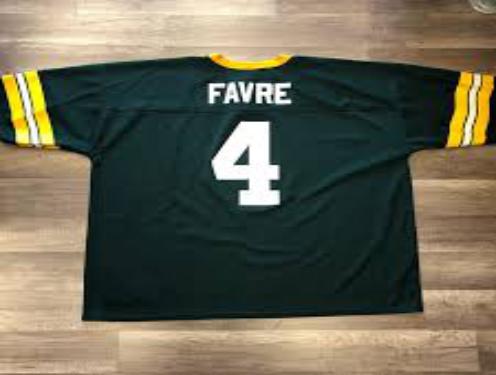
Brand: A. Favre & Fils
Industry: Clothes